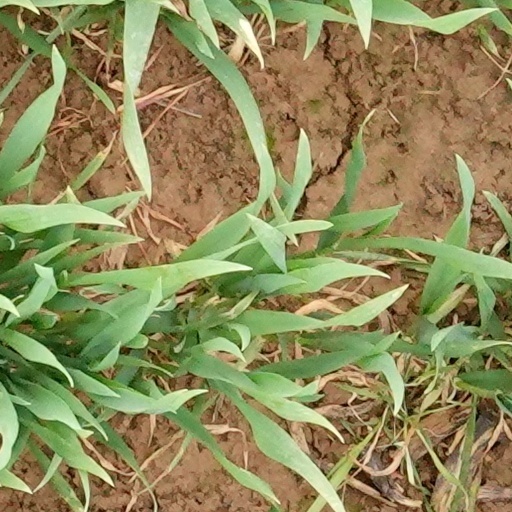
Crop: wheat